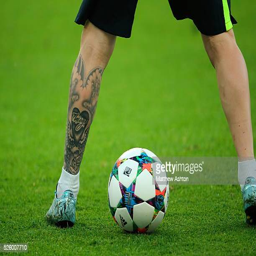
tattoo on the left leg of footballer